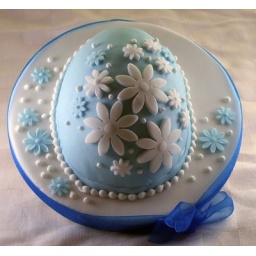
rich fruit cake covered in marzipan and decorated with sugarpaste flowers